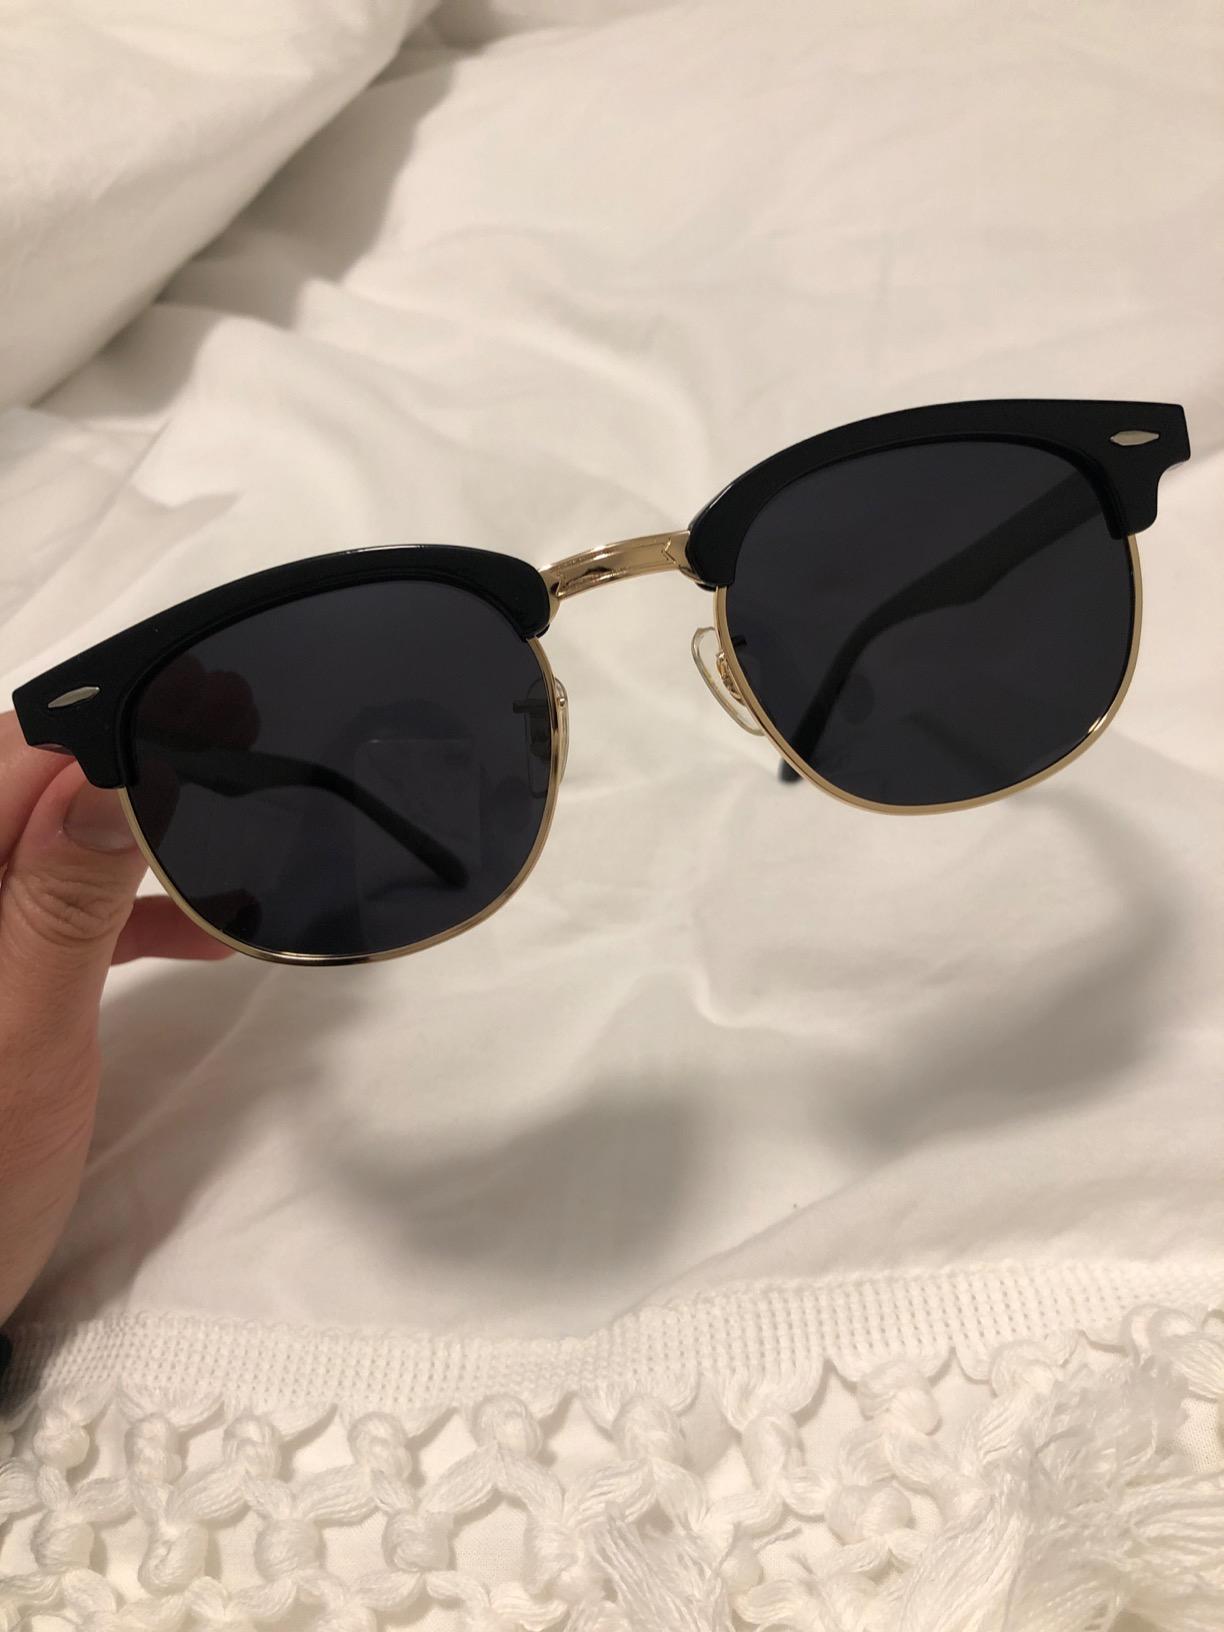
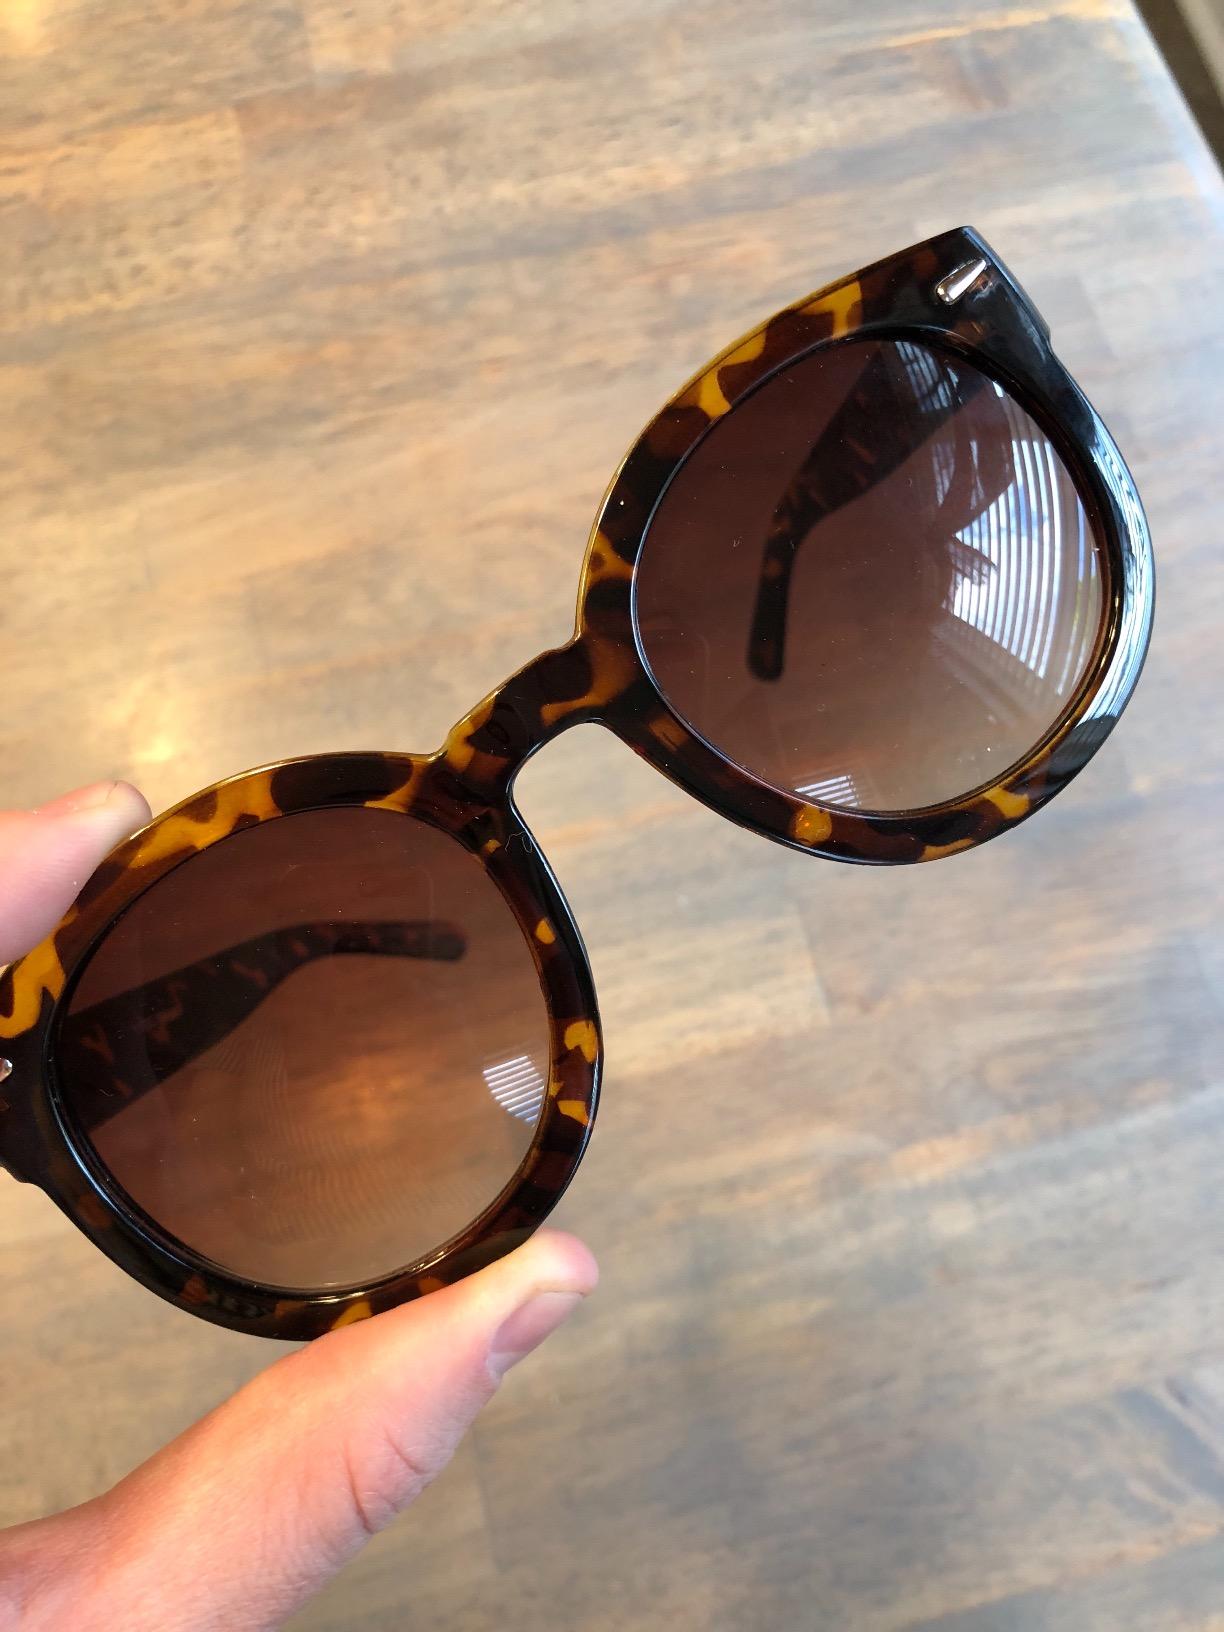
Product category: accessories_sunglasses
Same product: no